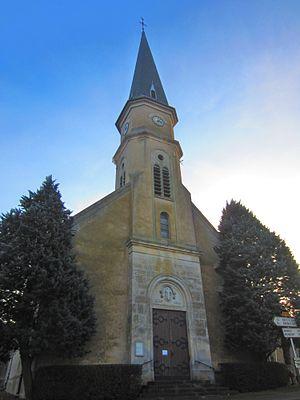
Eglise Lanfroicourt